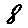
Label: 8